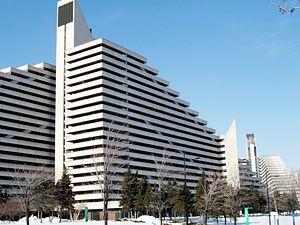
Un village olympique est une infrastructure créée pour les Jeux olympiques ou réaffectée à cet évènement, située dans la ville les accueillant ou à proximité, pour héberger toutes les délégations dans un même lieu.
Roger D'Astous, né à Montréal le 3 mars 1926 et mort à Montréal le 5 avril 1998, est un architecte canadien.
La Commission d’enquête sur l’exercice de la liberté syndicale dans l’industrie de la construction, plus connue sous le nom de Commission Cliche, du nom de son président Robert Cliche, est une commission royale d'enquête québécoise formée en mars 1974 par le gouvernement provincial de Robert Bourassa. Elle fut créée suite aux conflits intersyndicaux ayant entraîné le saccage de la Baie-James.
La rue Sherbrooke est une voie de Montréal.